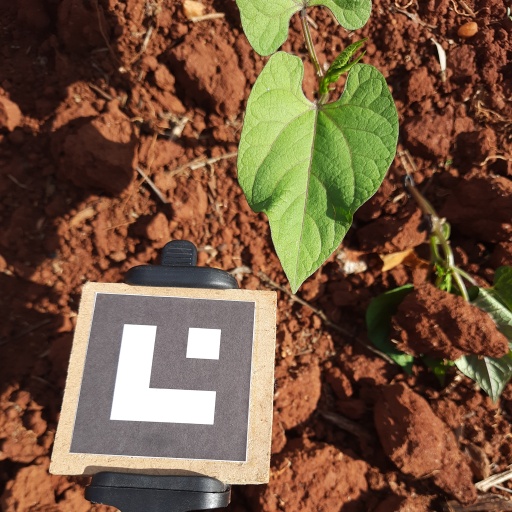
Observations: wavy surface, no eating holes, under sunlight